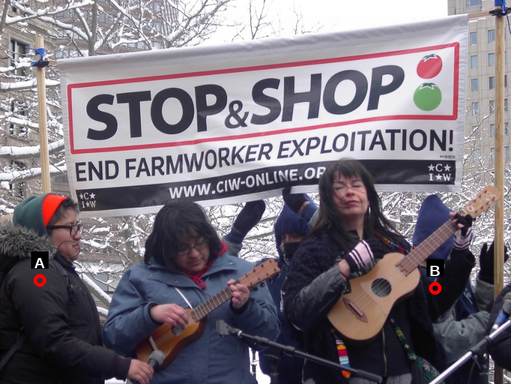
Question: Two points are circled on the image, labeled by A and B beside each circle. Which point is closer to the camera?
Select from the following choices.
(A) A is closer
(B) B is closer
Answer: A